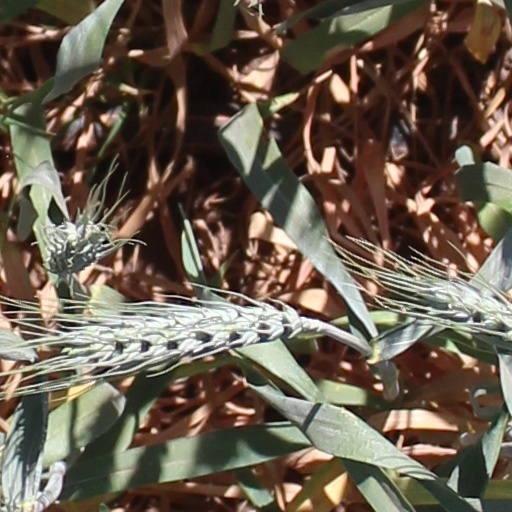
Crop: wheat